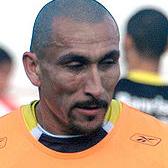
Age: 29